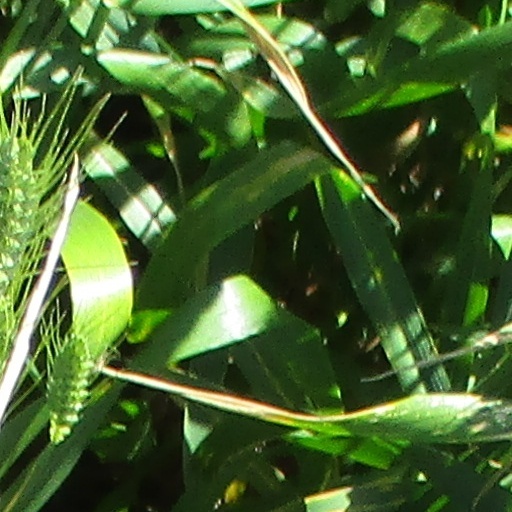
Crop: wheat